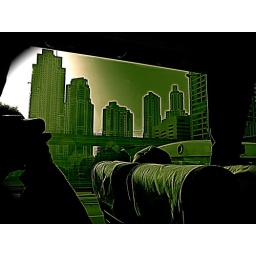
From the car window in the world